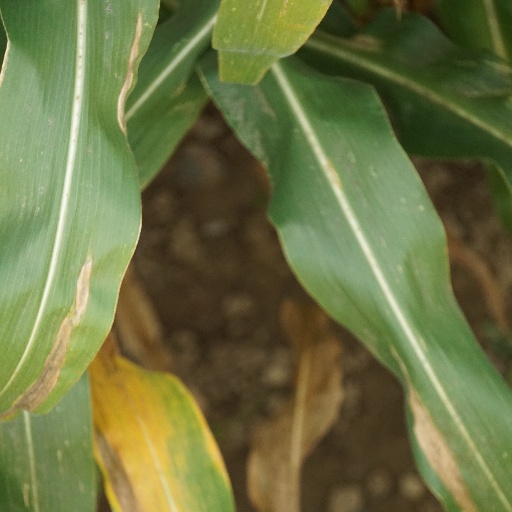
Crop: maize; corn